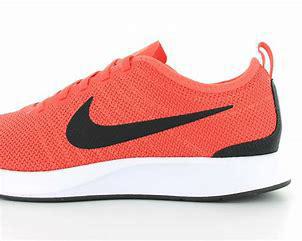
Brand: Nike
Model: Dualtone Racer